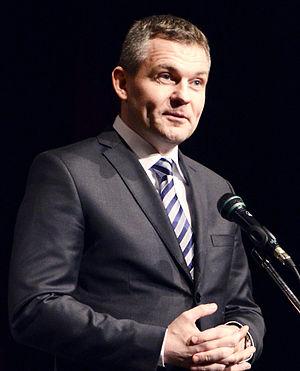
Ce tableau recense les présidents du gouvernement de la République slovaque.